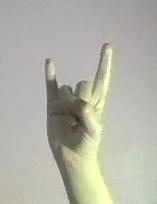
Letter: la